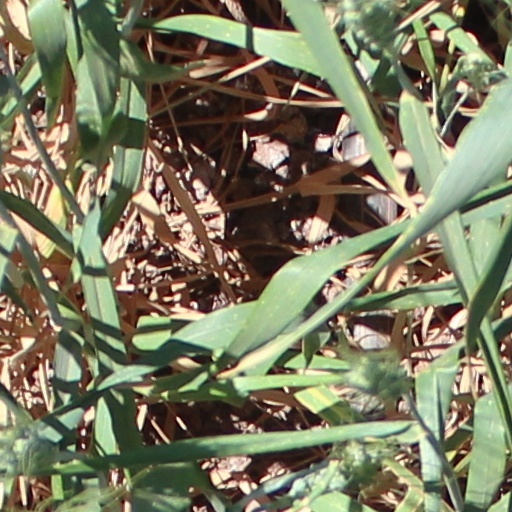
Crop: wheat